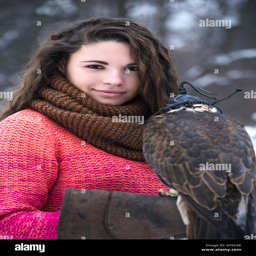
beautiful woman holding a falcon on her hand in winter